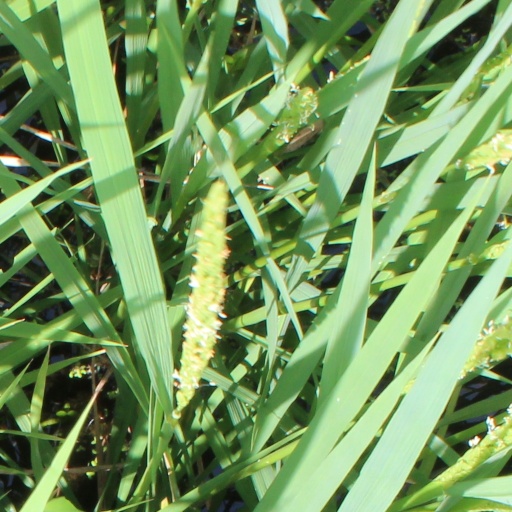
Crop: rice